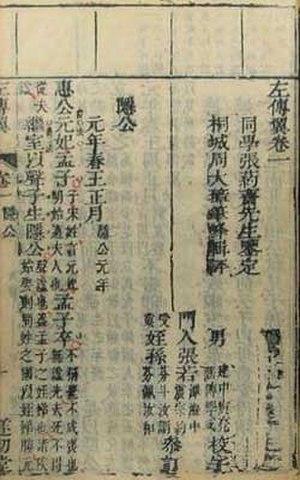
Le Zuo Zhuan, ou Commentaire de Zuo, est le principal commentaire des Annales des Printemps et des Automnes, une chronique de l'État de Lu de 722 à 480 av. J.-C. La tradition l'attribue à Zuo Qiuming, qui l'aurait écrit comme un commentaire explicatif des Annales des Printemps et des Automnes. Il couvre une période plus longue que les Annales des Printemps et des Autommnes, et fait référence à des évènements non mentionnés dans celles-ci.